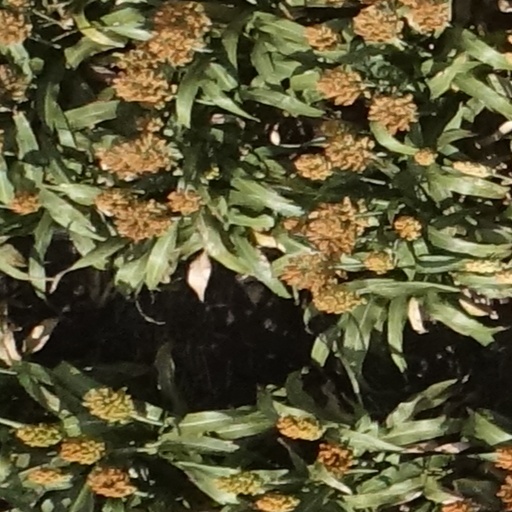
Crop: sorghum